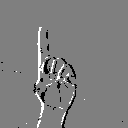
ASL letter: z